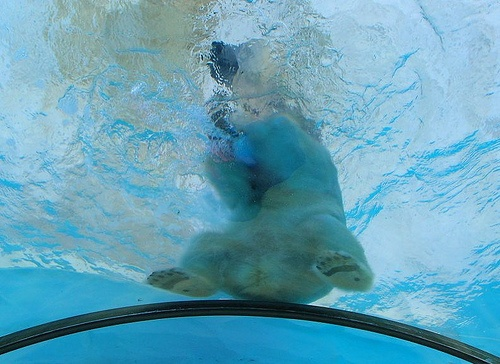
A polar bear as seen from underwater camera.
Seen from below, a polar bear standing in a glass bottom pool
A polar bear in water on a piece of see through glass.
A polar bear is swimming in the water.
A polar bear can be seen in the water